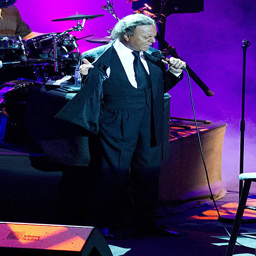
latin pop artist performs in concert during festival .